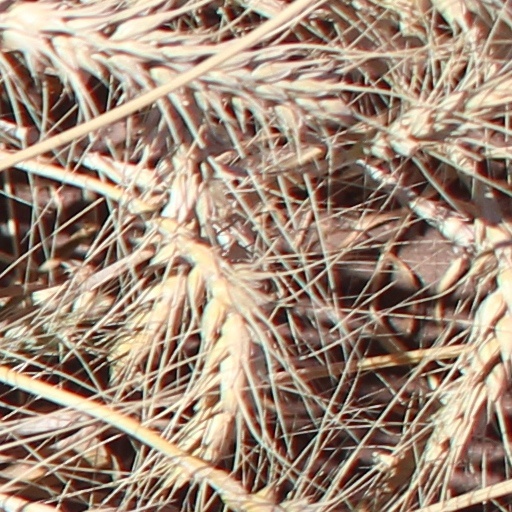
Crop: wheat